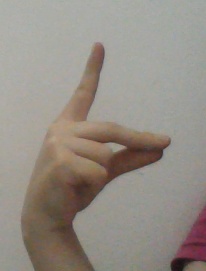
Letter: ta